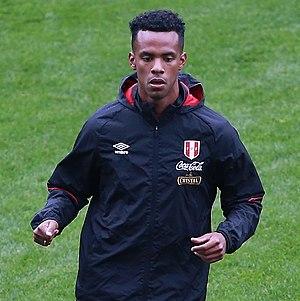
Nilson Loyola, né le 26 octobre 1994 à Lima au Pérou, est un footballeur international péruvien. Il évolue au poste d'arrière gauche.